Cherbourg

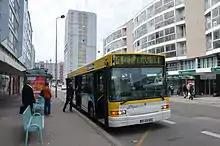
A bus of the network of Cherbourg.

The "Compagnie des transports de Cherbourg" (CTC) was created in 1896, connecting the "Place de Tourlaville" and the "Place du Château" by a in Cherbourg, then to Urville. After the German occupation and bombardment of the tram depot, the use of buses took over, and it was not until 1962 that the network had several lines. From 1976, the "Communauté urbaine de Cherbourg" supported the jurisdiction of public transit. Management of the public service is delegated to Keolis, the CTC took the name of Zephir Bus in 1991.